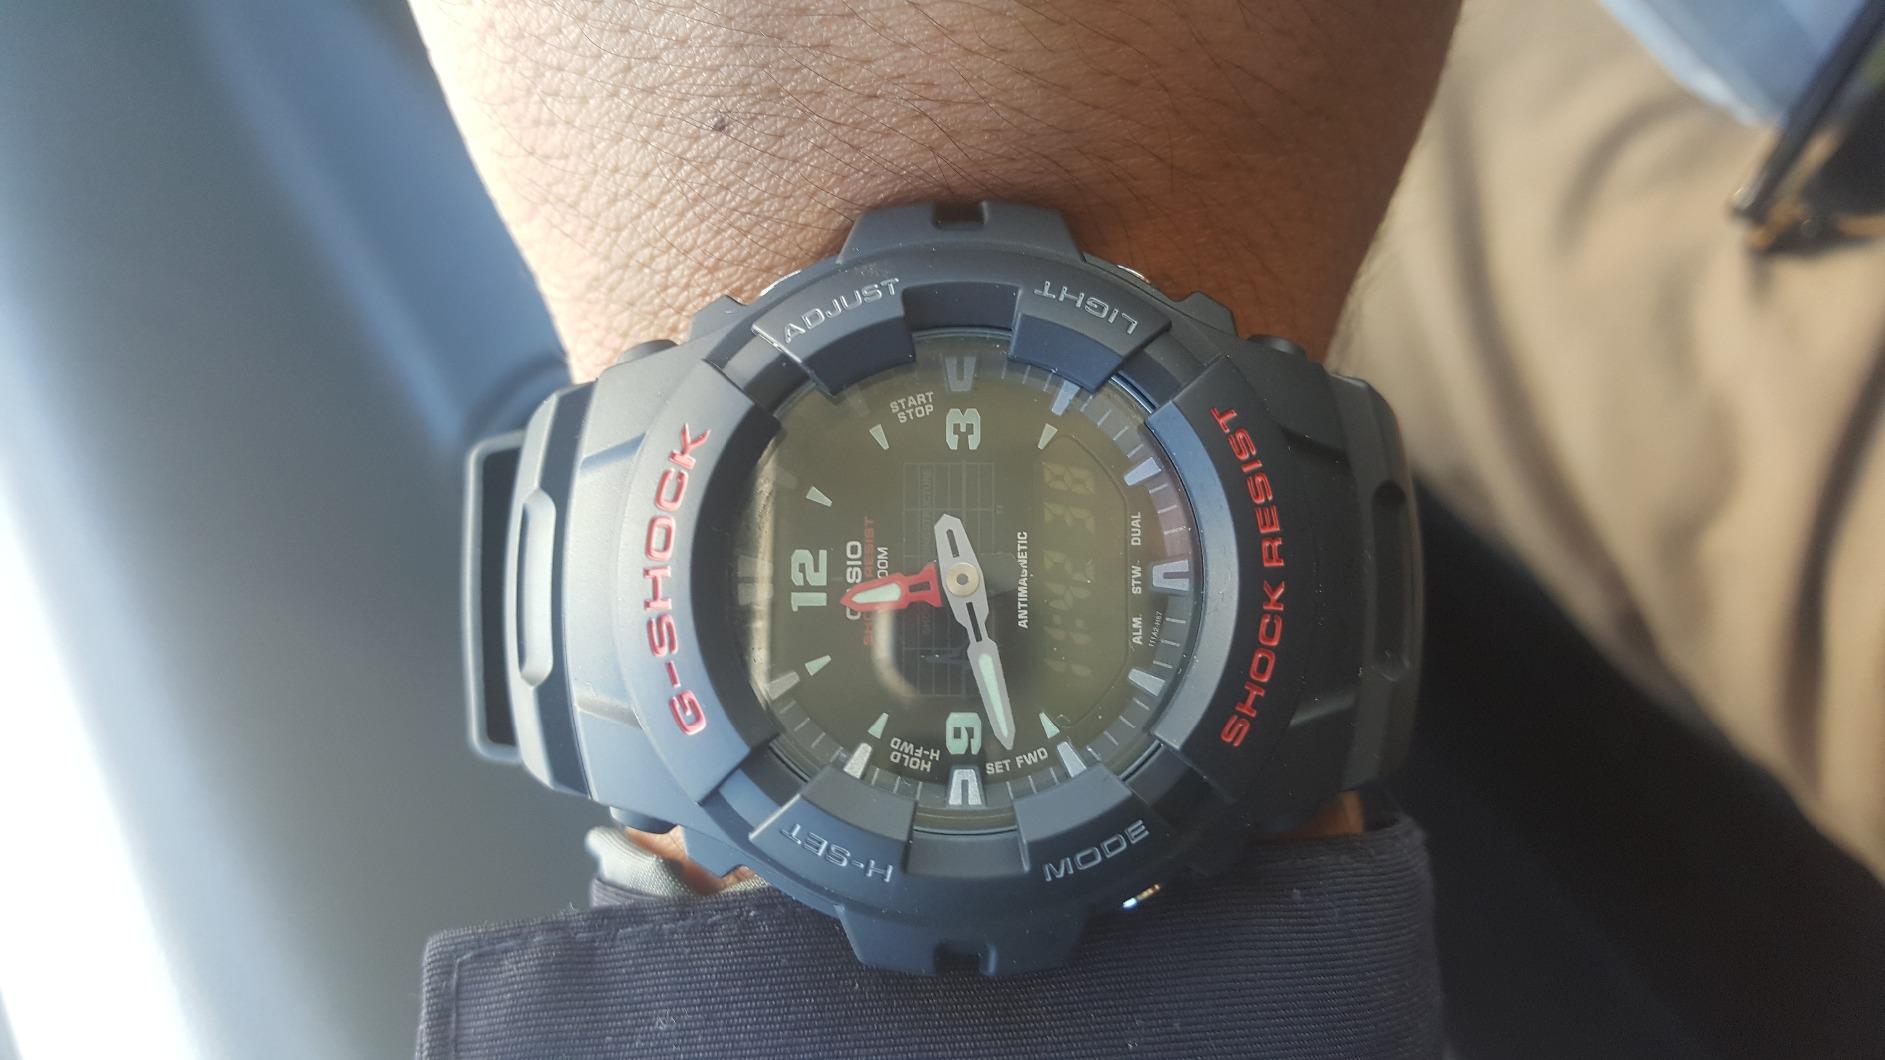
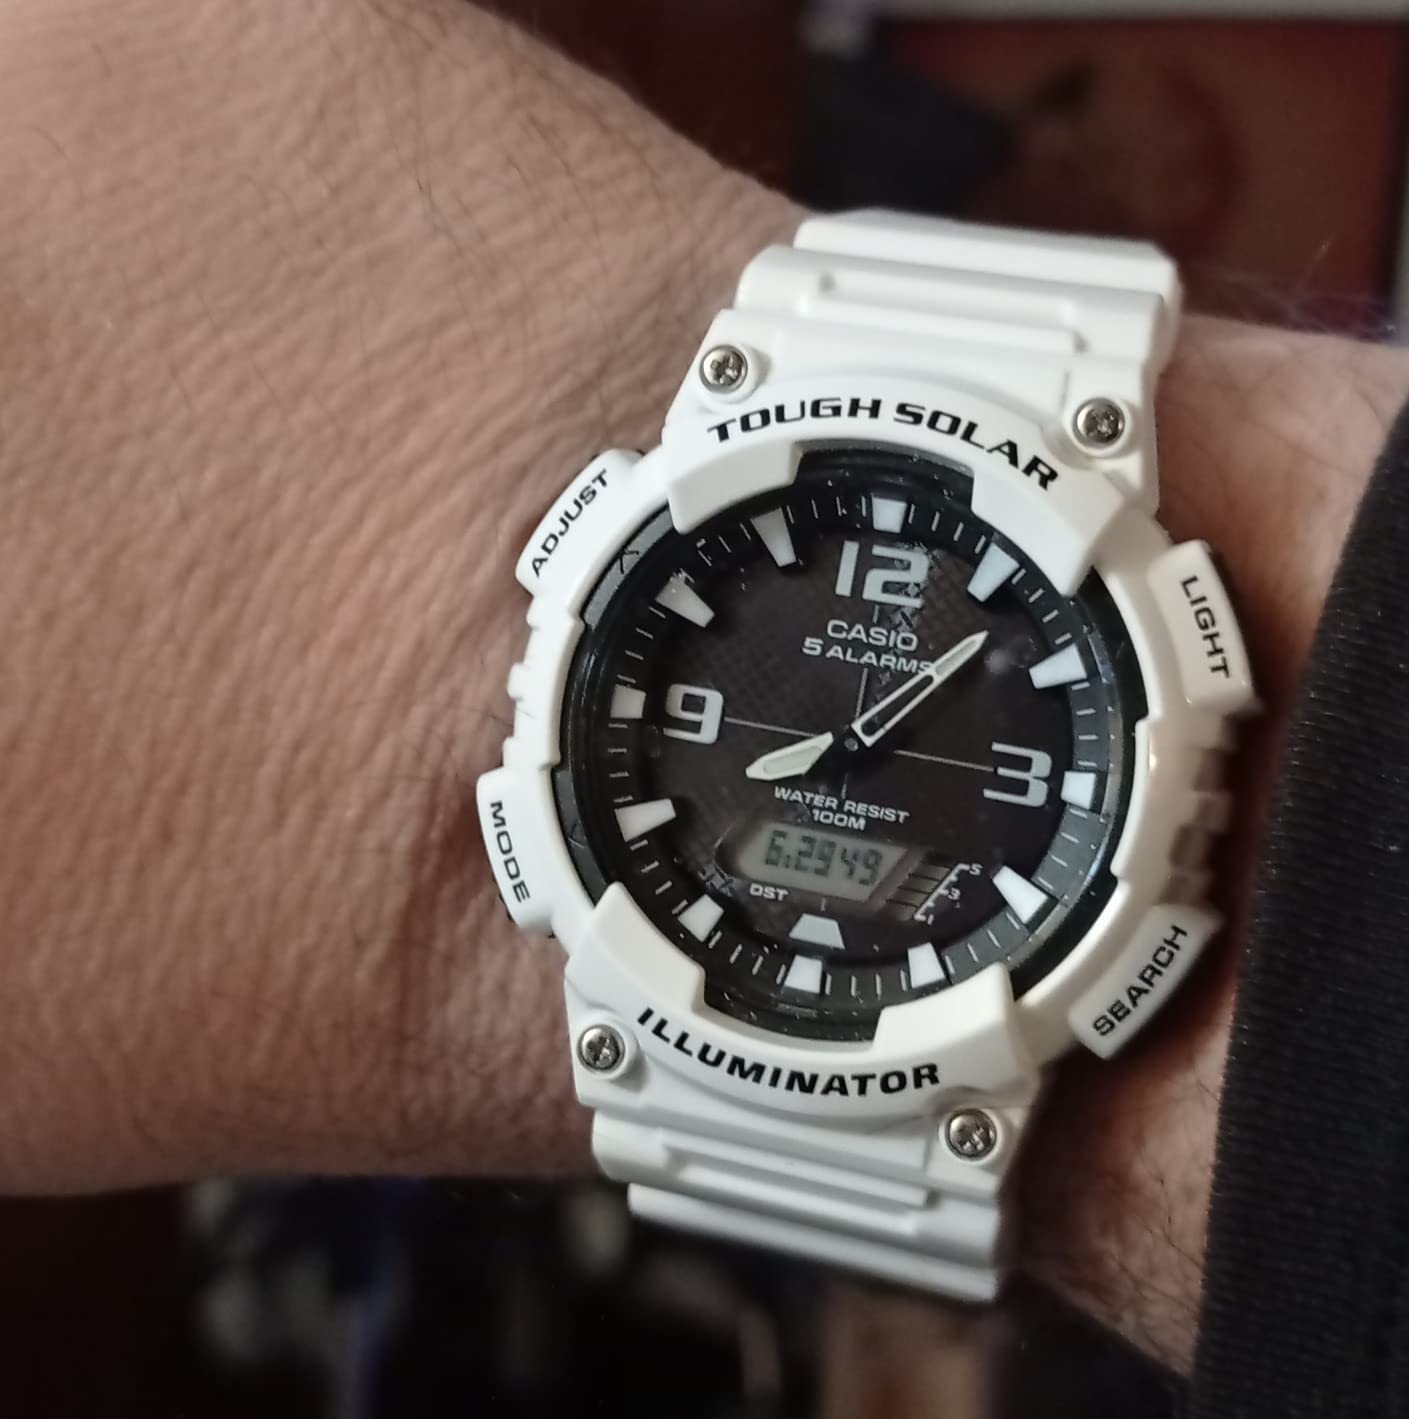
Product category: accessories_watch
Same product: no